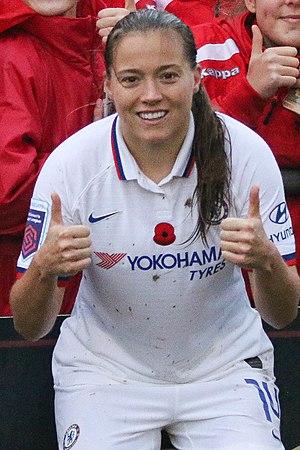
Francesca Kirby, connue sous le nom de Fran Kirby, est une footballeuse internationale anglaise née le 29 juin 1993 à Reading. Elle joue au poste d'attaquante avec le club de Chelsea et l'équipe d'Angleterre féminine.